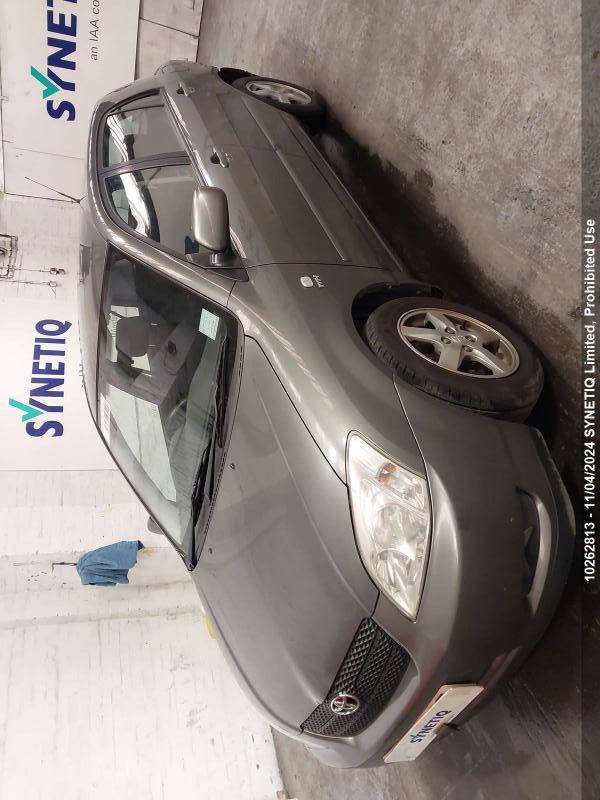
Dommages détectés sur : plaque d'immatriculation avant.
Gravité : mineur